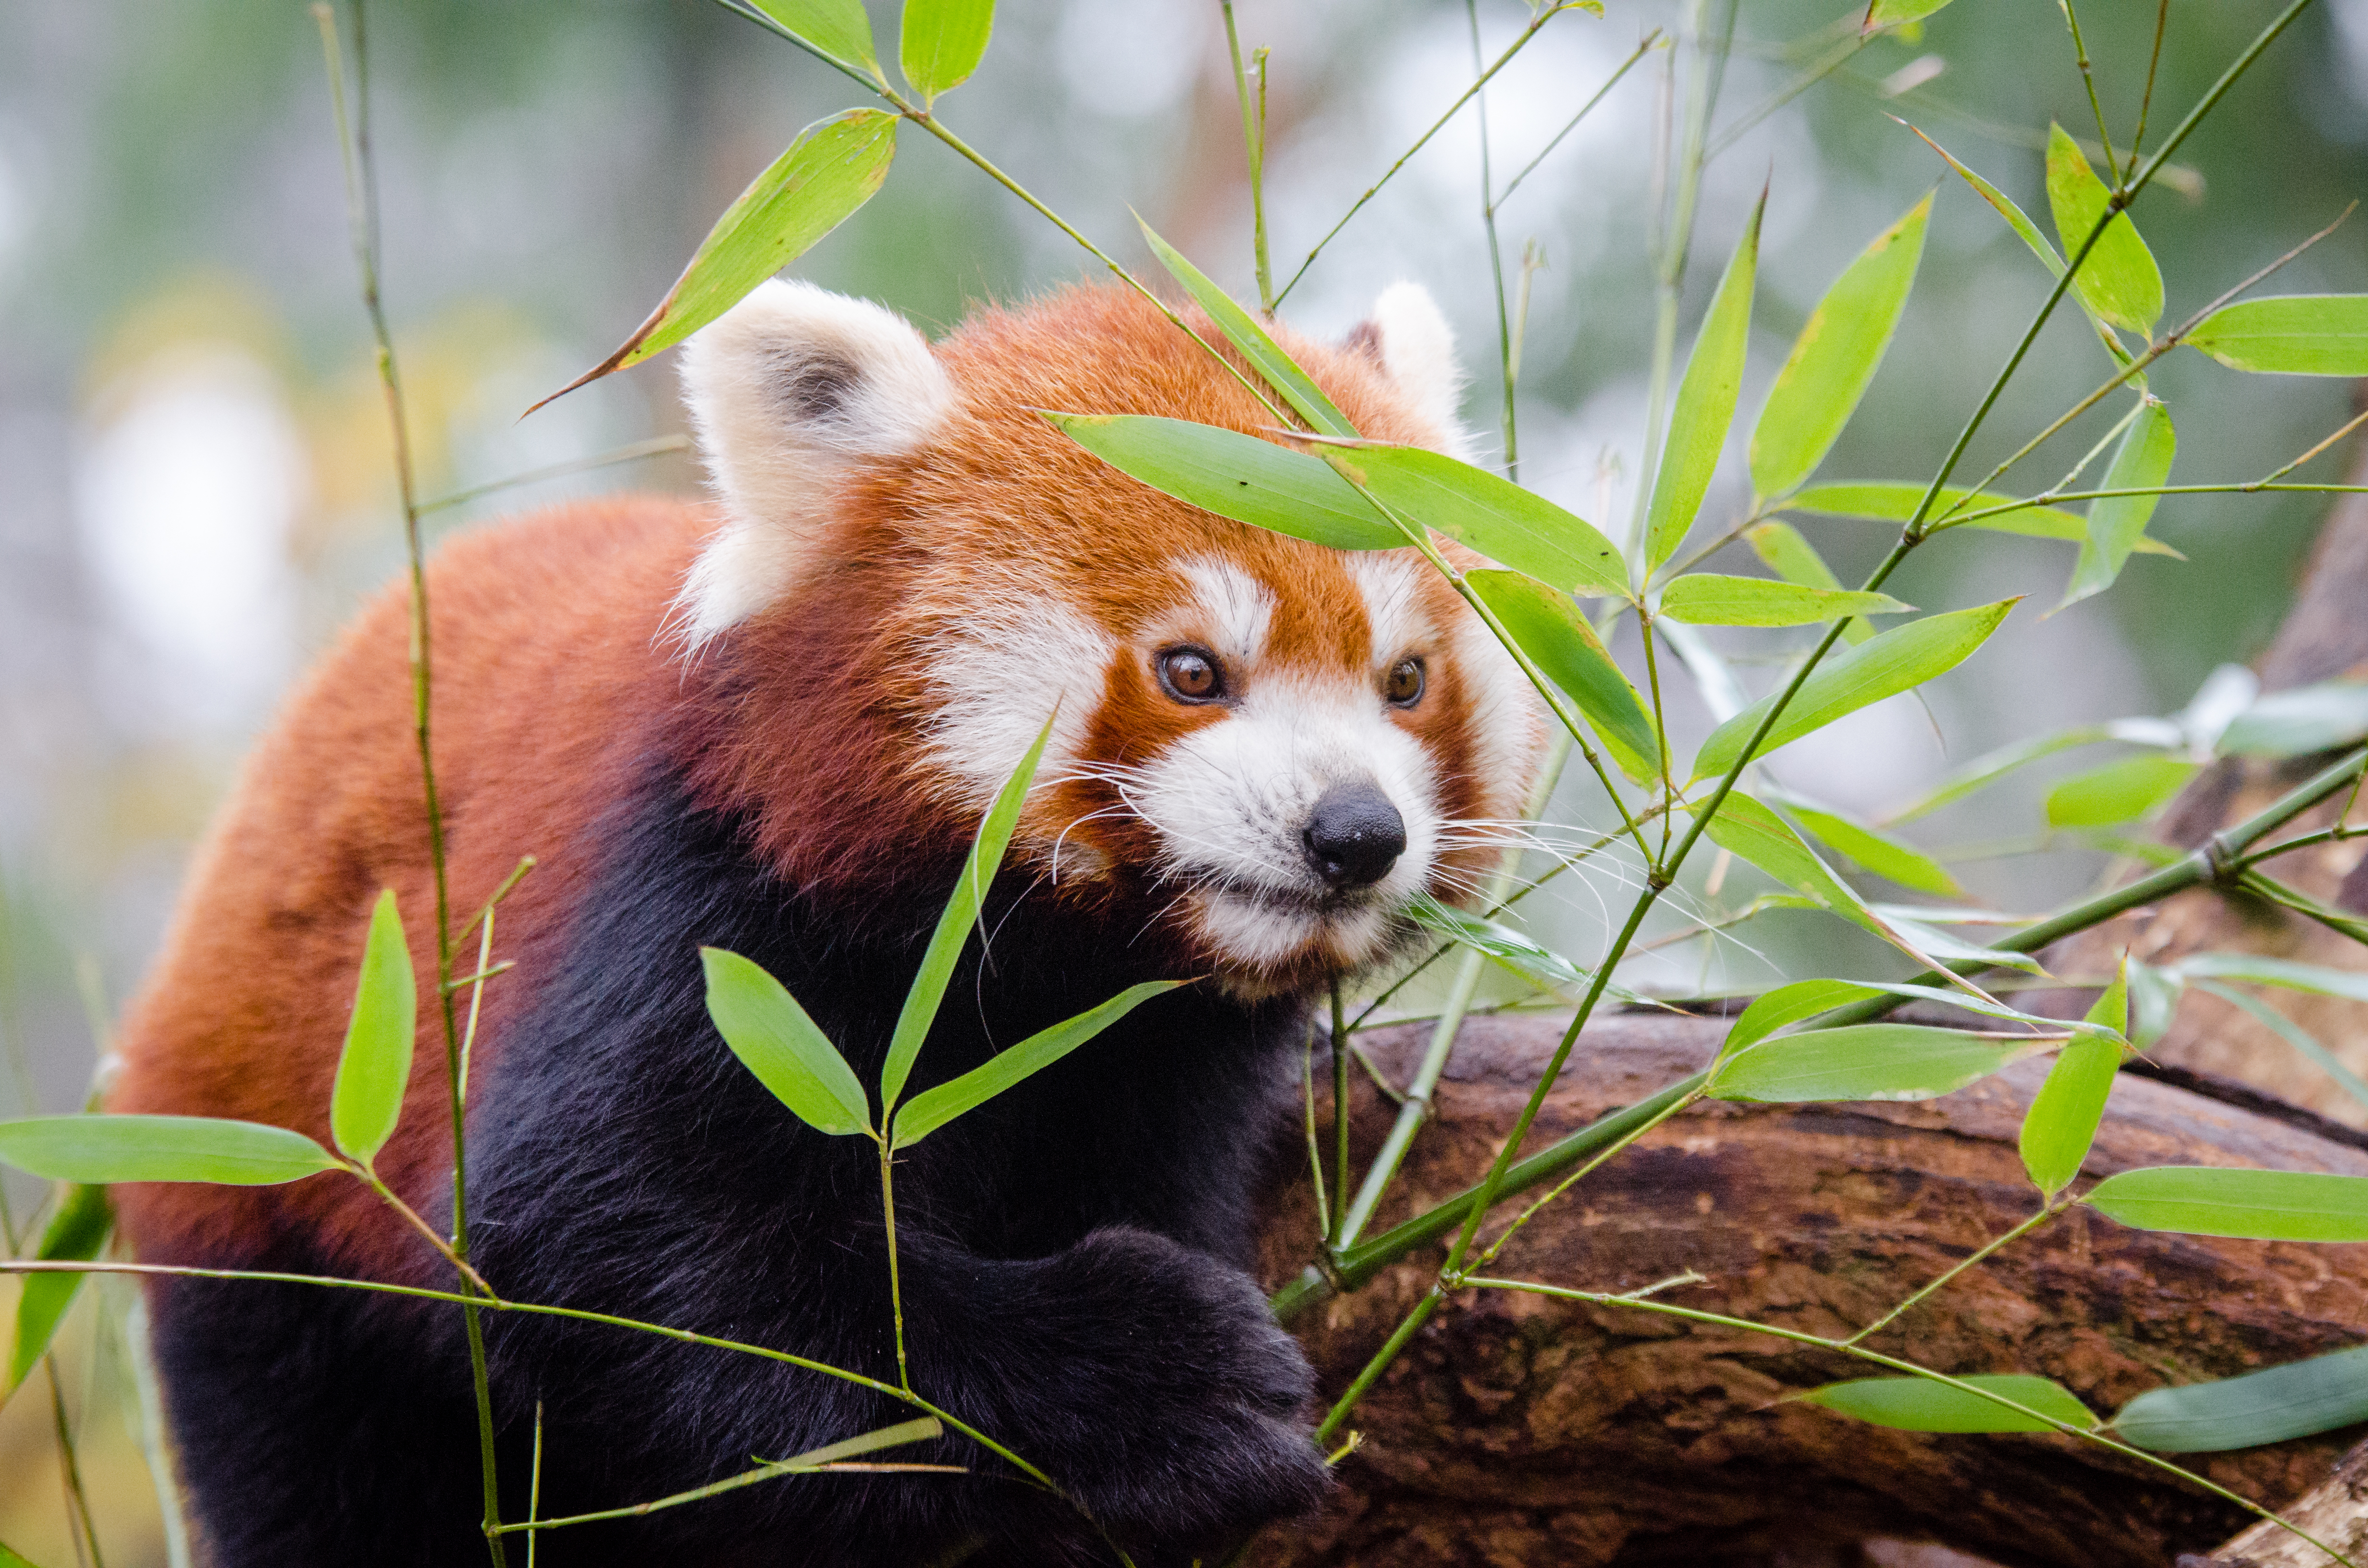
tree, nature, bokeh, blur, field, vintage, sweet, feet, animal, cute, female, wildlife, zoo, fur, orange, young, spring, green, high, red, foot, mammal, nikon, fauna, red panda, panda, 2015, face, nose, whiskers, paw, tail, animals, ears, endangered, vertebrate, germany, deutschland, natur, paws, tier, depth, iso, depthoffield, fell, gesicht, baum, adorable, bamboo, d7000, roter, kleiner, niedlich, sues, suess, species, bedrohte, tierart, tierpark, weiblich, jungtier, jung, ohren, schwanz, nase, bedroht, ailurus, fulgens, mozilla, firefox, wochenende, weekend, fr hling, gr n, s s, dog breed group